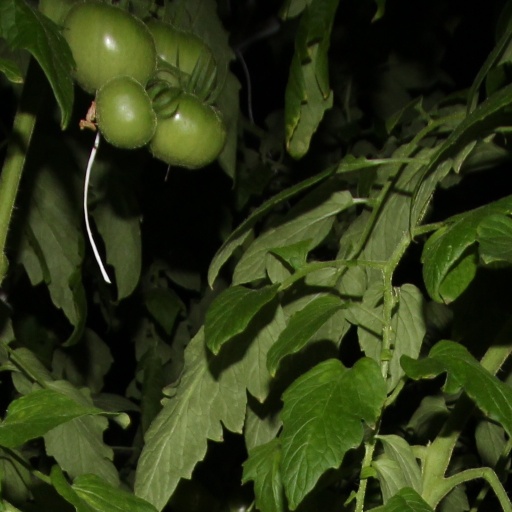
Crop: tomato